Cholula, Puebla

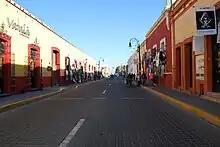
Looking west on Morelos Street in the downtown

The city is located on the flat plains of the Valley of Puebla, with Popocatépetl and Iztaccíhuatl visible to the west. Like the city of Puebla, it has a straight street grid oriented to the cardinal directions. Most streets in the center are numbered with indications as to their location vis-à-vis the center, north, east, south or west. On the city periphery, street names lose this system. In the center of this grid is the main square of the city which is called the Plaza de la Concordia, or sometimes the Zocalo. In the morning, this plaza is filled with vendors selling typical street food, sweets and handcrafted toys for children. On the west side of the plaza, there is the city hall, which was built over the former Xiuhcalli (House of Turquoise) where a council of nobles met during pre-Hispanic times. This government building is fronted by a line of businesses, which in turn are fronted by a gallery, marked by 46 arches supported by Doric columns, called the . This arcade is the longest of its kind in Latin America.